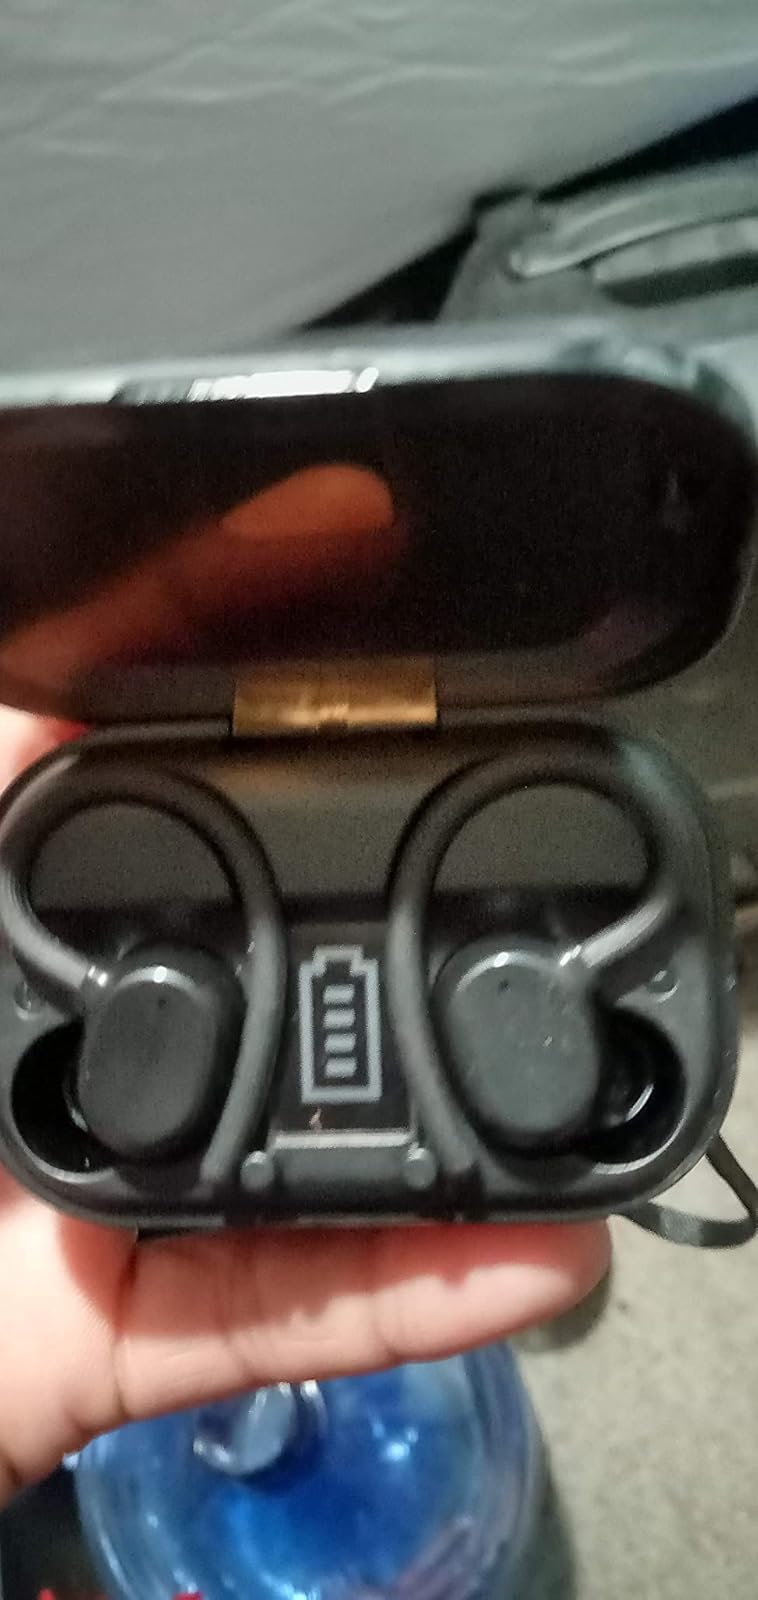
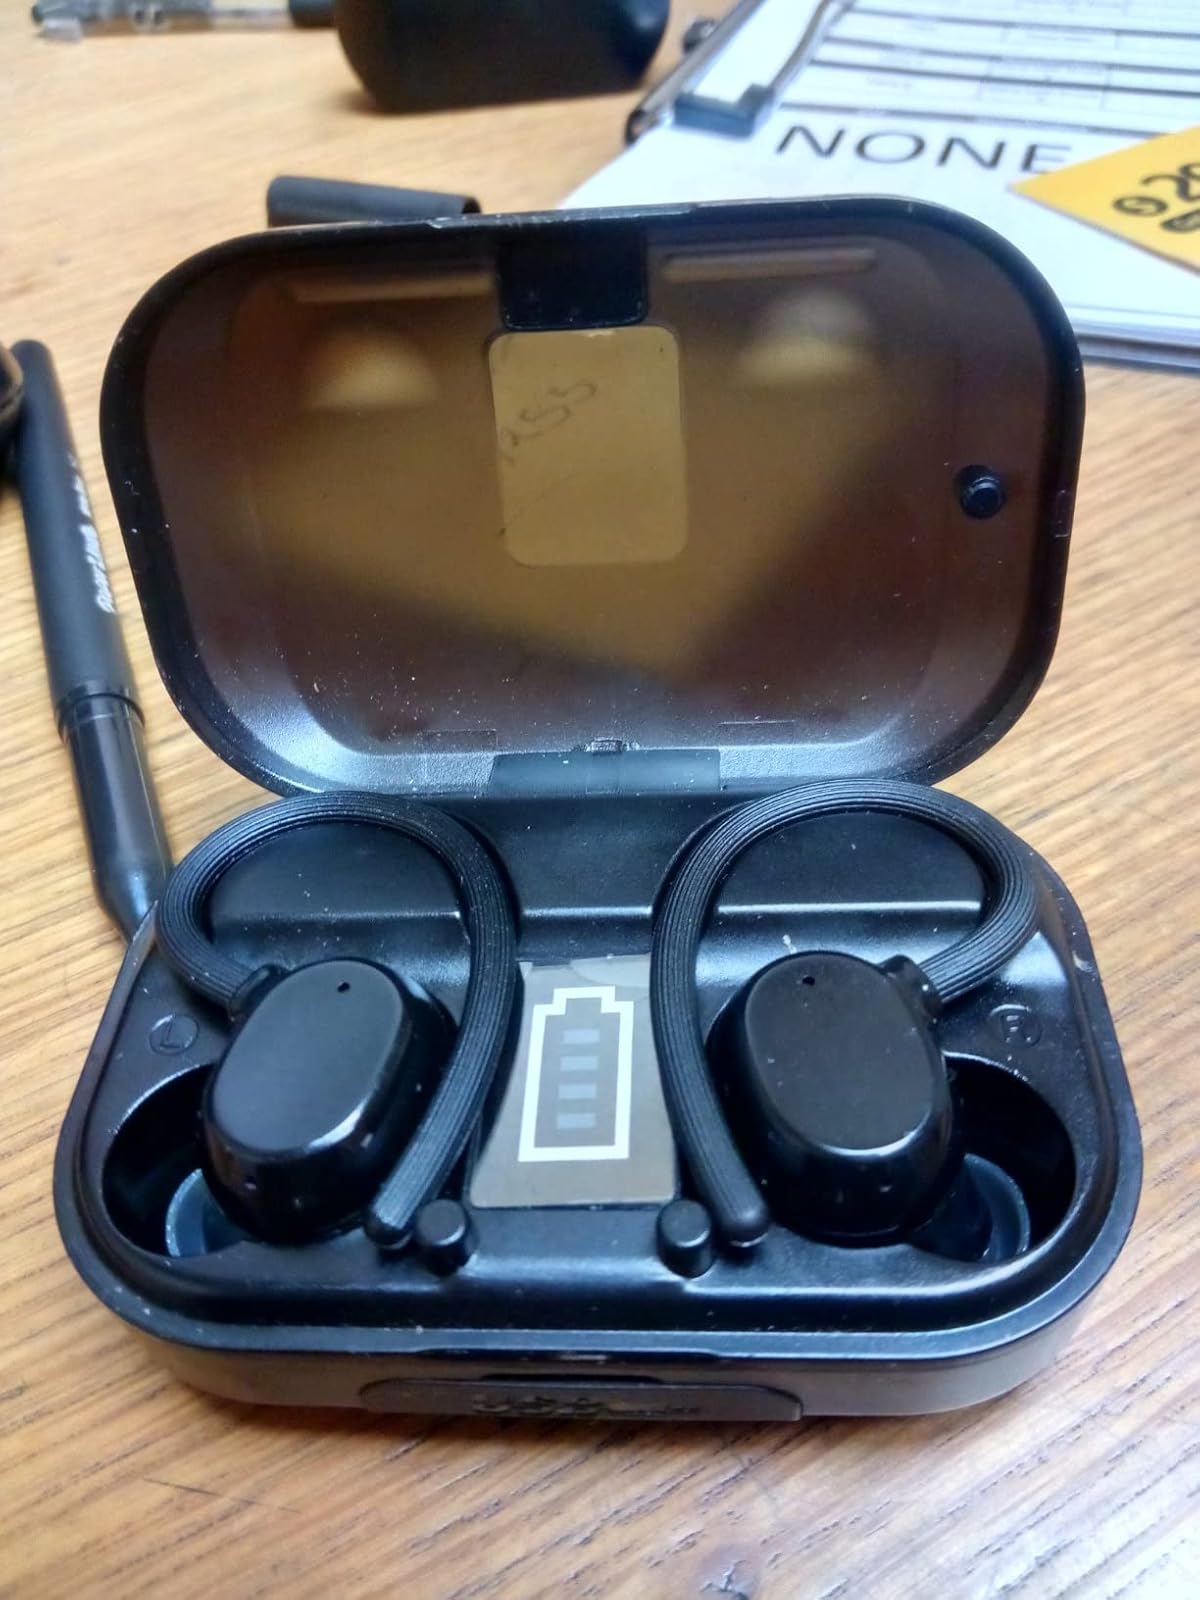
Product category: earbuds
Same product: yes